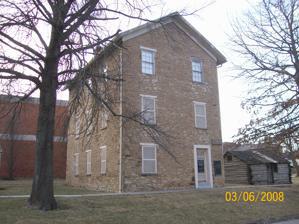
Building: Old Castle Hall
Country: United States of America
Year built: 1858
United States historic place Old Castle Hall, Baker University U.S. National Register of Historic Places Show map of Kansas Show map of the United States Location 513 5th St., Baldwin City, Kansas Coordinates 38°46′38″N 95°11′4″W / 38.77722°N 95.18444°W / 38.77722; -95.18444 Area 1 acre (0.40 ha) Built 1858 ( 1858 ) Architectural style Plains Vernacular NRHP reference No. 71000309 Added to NRHP February 24, 1971 Old Castle Hall was the first building of Baker University in Baldwin City, Kansas .  It was built in 1857–58 to house the university on its first two floors, with the Palmyra Masonic Lodge occupying the third floor. It was used for classes until 1871, when other buildings were constructed for the purpose, and later used as a mill, a dormitory and for storage. The third floor was rebuilt during its service as a mill to address structural problems. The building was restored in the 1950s and maintained as the Old Castle Museum . The museum features artifacts from early state, Methodist , and University history. The hall is of rubble stone construction with crude quoining at the corners. The reconstruction of the third floor is visible by the change in material pattern on the outside. The overall plan is a rectangle. The interior has been extensively altered. Old Castle Hall was listed on the National Register of Historic Places on February 24, 1971. References